Lasith Malinga

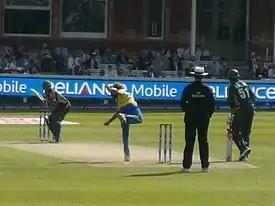
Malinga bowling against Pakistan in the final of the 2009 ICC World Twenty20 at Lord's

Malinga's action has attracted great comment. The cricket reference text Wisden has noted that Malinga's delivery action is similar to "slinging", resulting to his nickname "Slinga Malinga". Malinga has said that his unique round-arm bowling action was a result of learning to play cricket exclusively with a tennis ball.